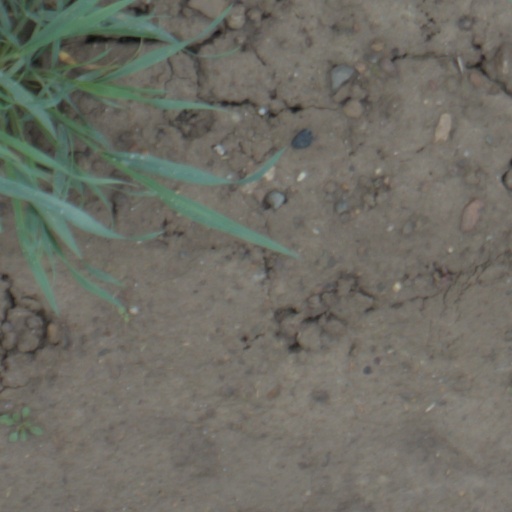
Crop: wheat